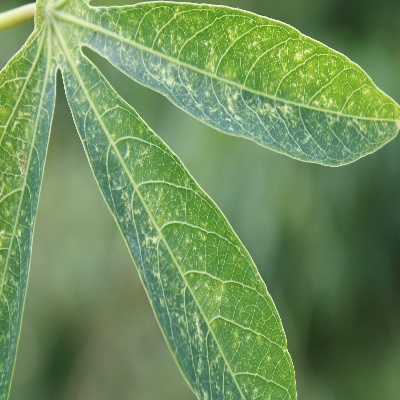
Crop: Cassava
Condition: green mite